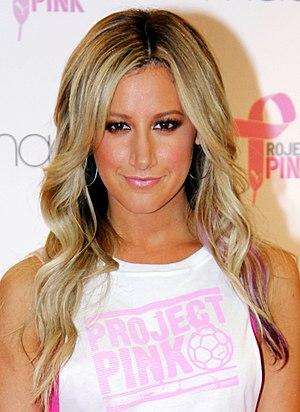
Ashley Tisdale French née Ashley Michelle Tisdale née le 2 juillet 1985 à West Deal dans le New Jersey est une actrice, chanteuse, et productrice exécutive américaine. Elle est surtout connue pour avoir joué le rôle de Maddie Fitzpatrick dans la sitcom de Disney Channel, La Vie de palace de Zack et Cody et pour avoir interprété le rôle de Sharpay Evans dans le film High School Musical. La saga High School Musical a connu un grand succès avec deux Disney Channel Original Movies, un film au cinéma, un spin-off et de nombreux albums. Grâce à la popularité de la saga, Ashley signe avec le label Warner Bros. Records en 2006 et elle sort deux albums : Headstrong et Guilty Pleasure.
High School Musical est une franchise médiatique de The Walt Disney Company.